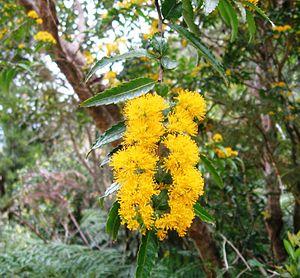
Azara lanceolata est une espèce de plantes de la famille des Salicaceae. C'est un arbuste à feuillage persistant de 3 à 5 m de haut, aux branches minces, souples et longues. On le rencontre des deux côtés de la cordillère des Andes dans le sud de l'Argentine et du Chili.